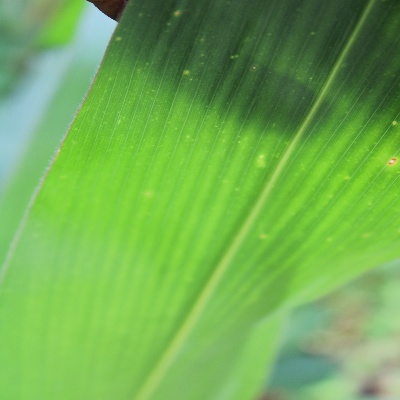
Crop: Maize
Condition: leaf spot